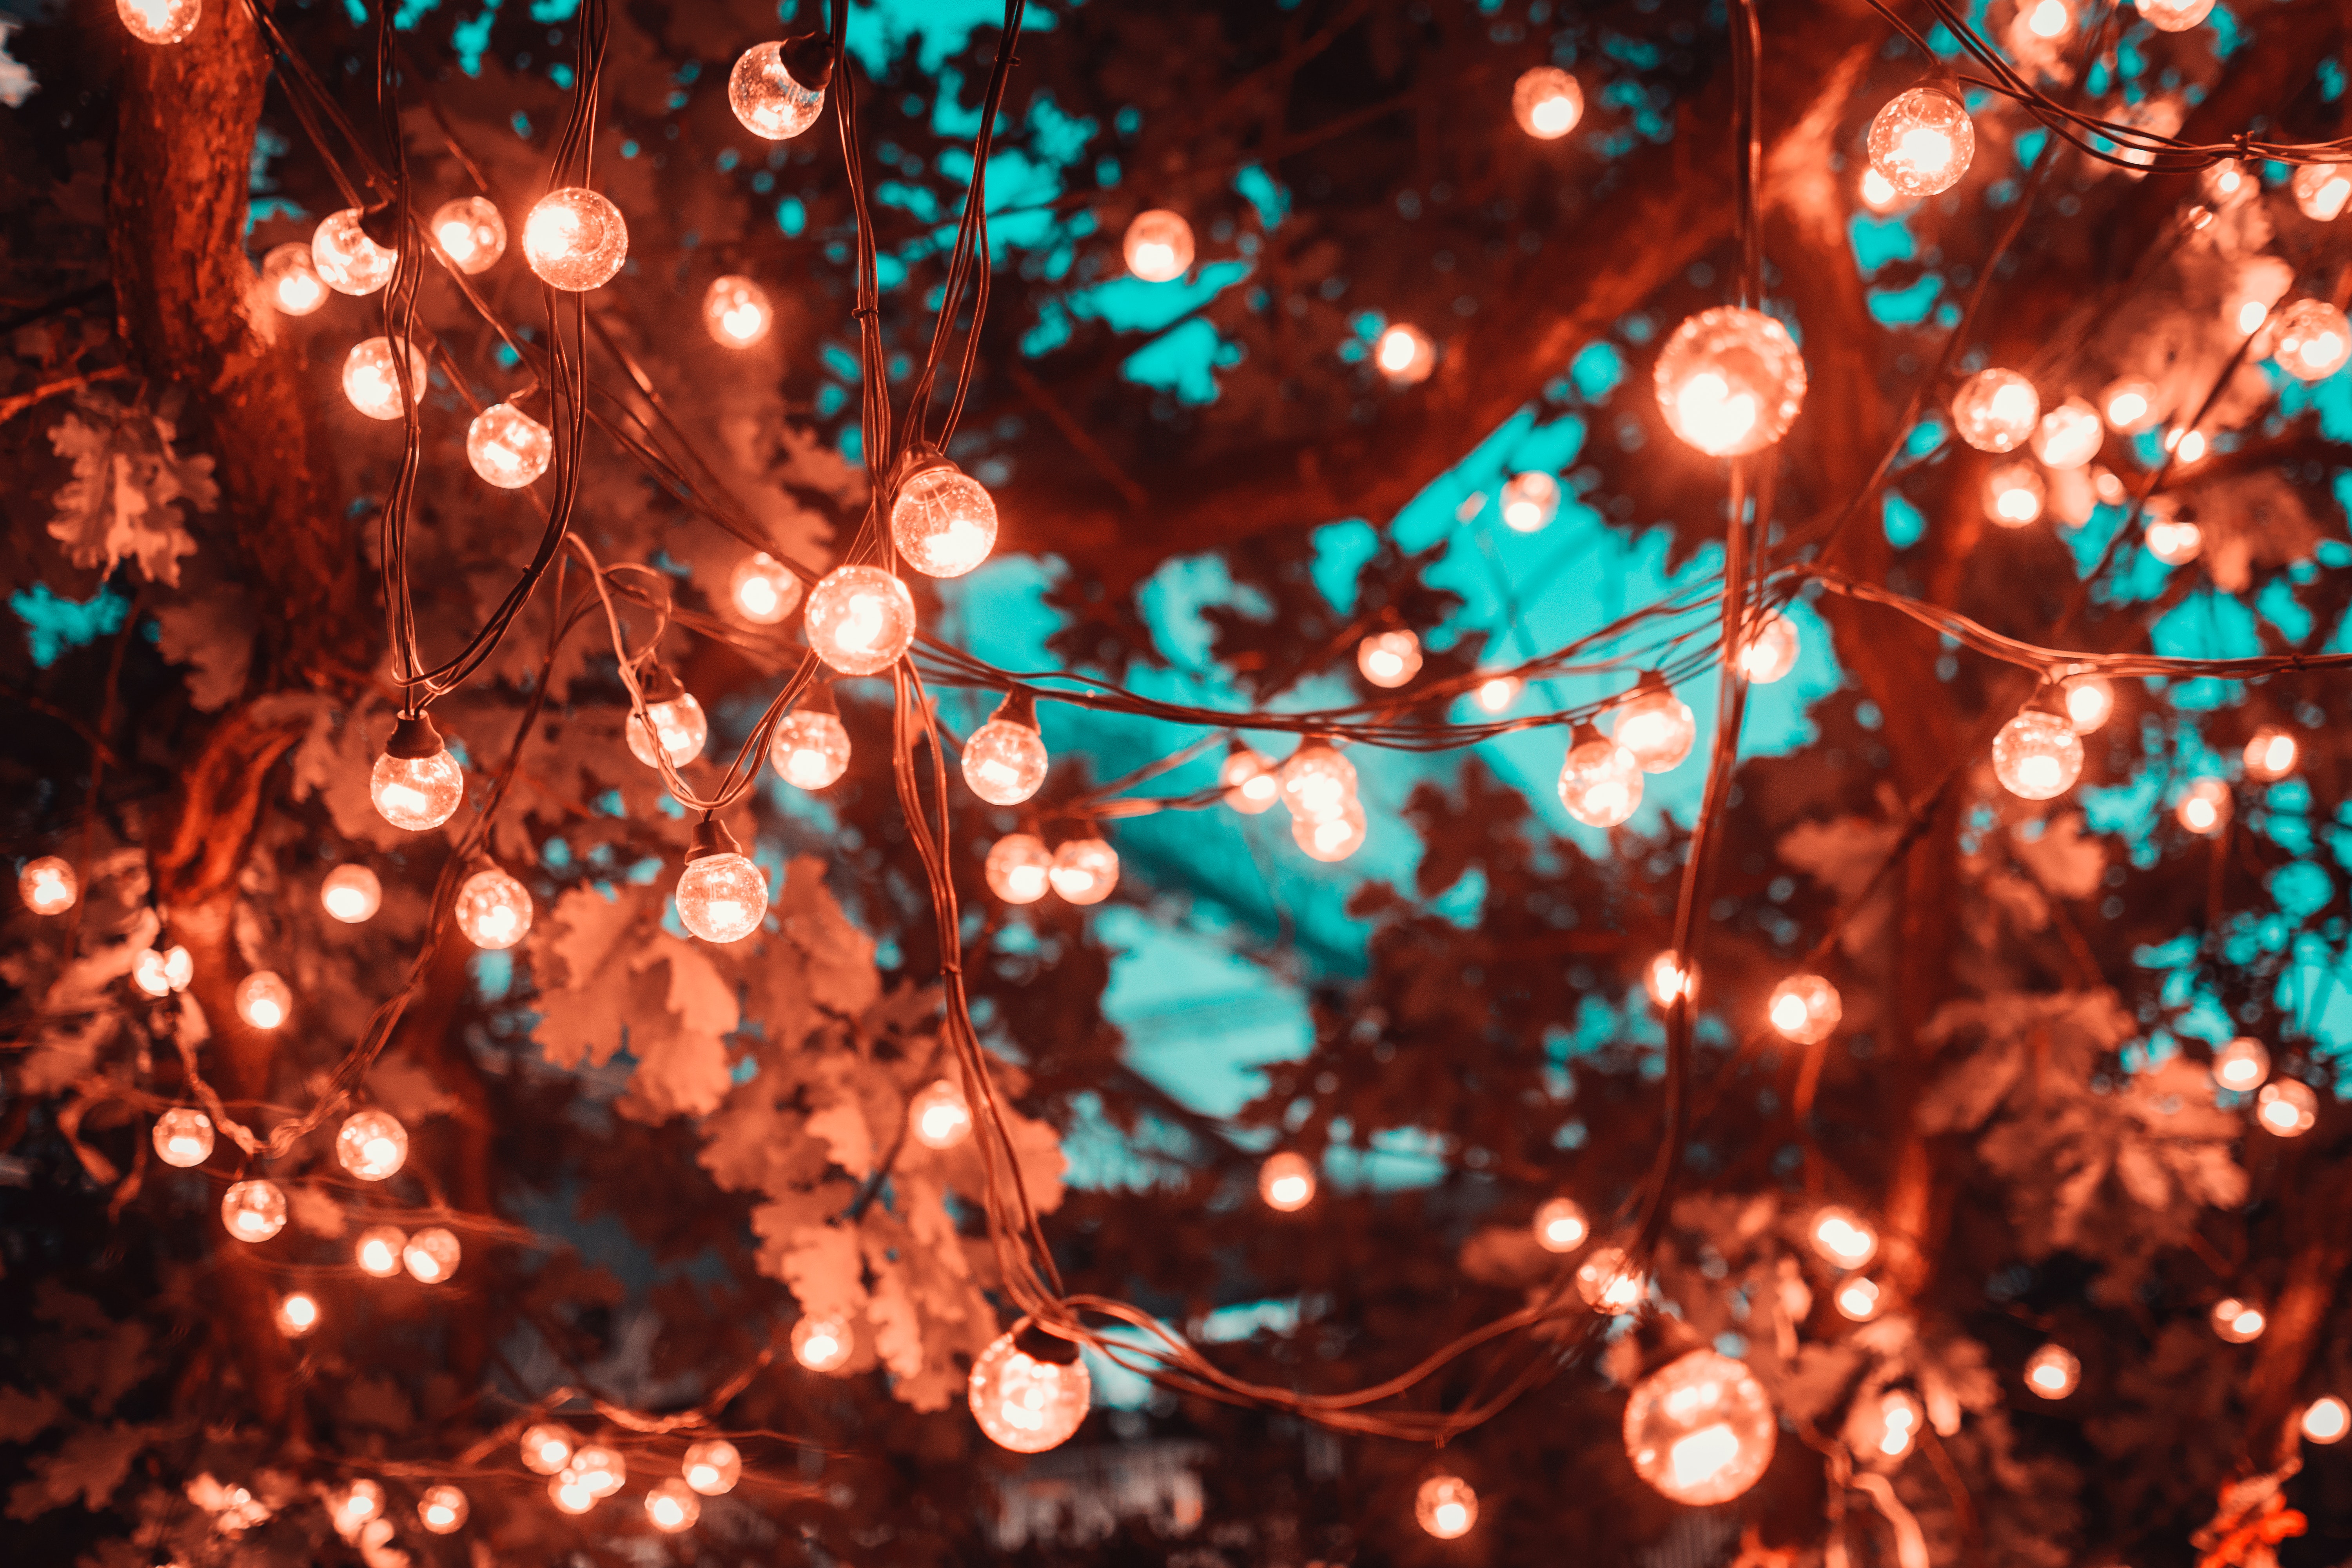
branch, tree, christmas lights, light, lighting, christmas ornament, christmas decoration, woody plant, christmas, plant, interior design, ornament, pine, event, twig, christmas tree, fete, pine family, christmas eve, fir